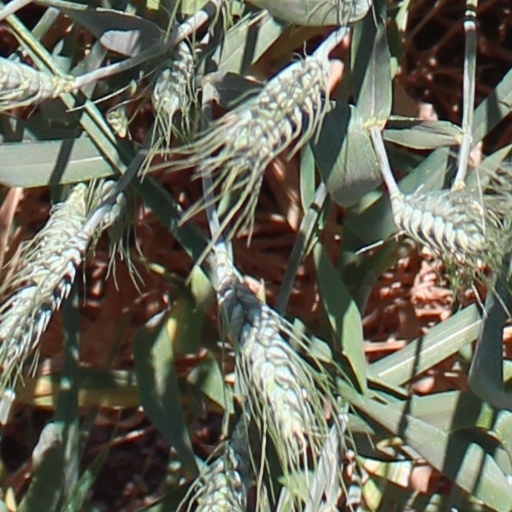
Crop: wheat